Dave Keuning

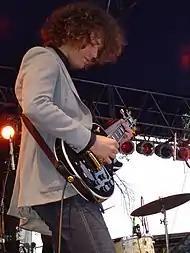
Keuning performing in 2004

Keuning is noted as a guitarist for playing anthemic and soaring solos in addition to sweetened and often percussive style playing frequently. He is also noted for his "unusual voicings" and "digit-distending, string-skipping" finger work on the guitar in similar fashion of Andy Summers of The Police.